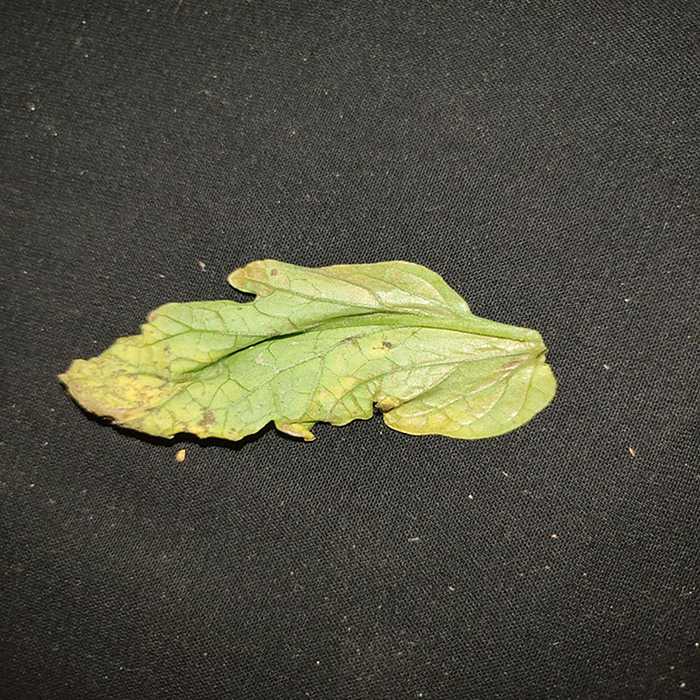
Plant: Tomato
Label: Tomato Bacterial spot